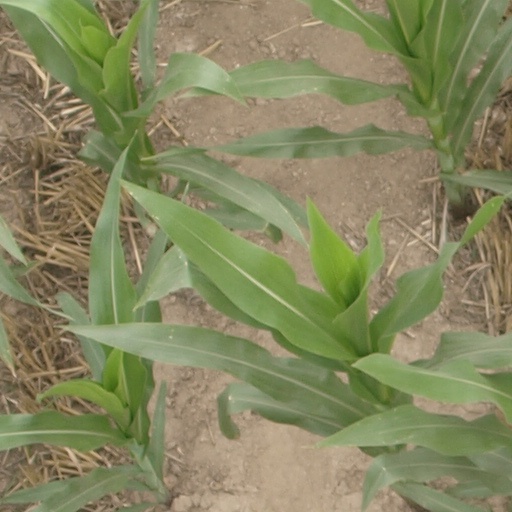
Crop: maize; corn